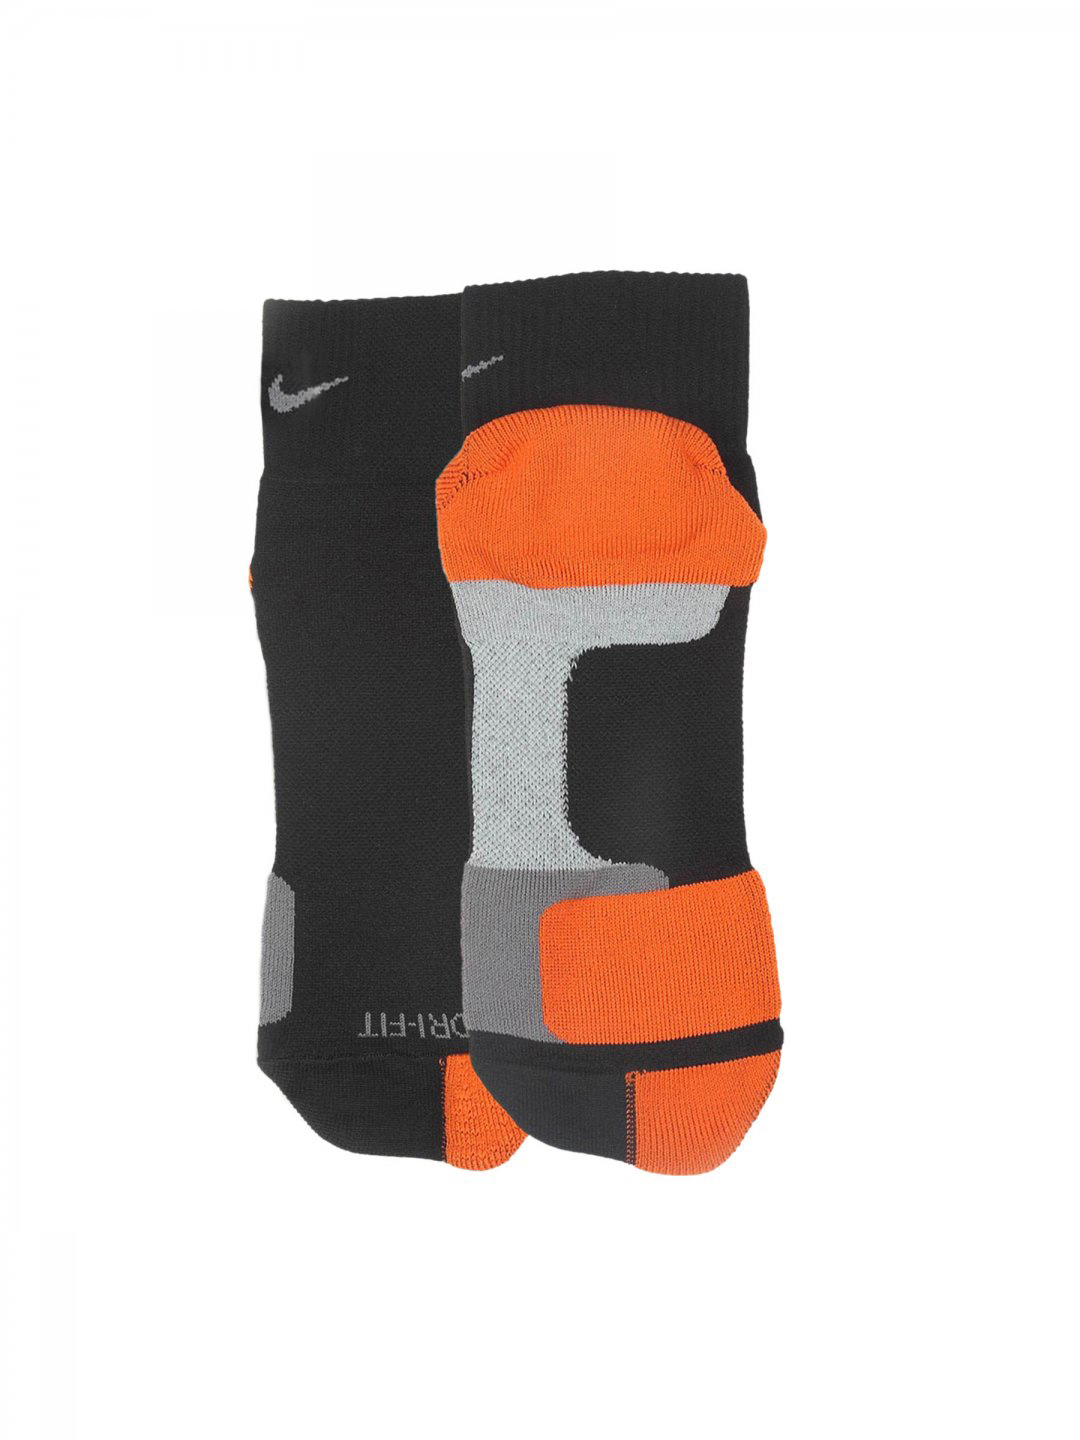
Nike Men's Elite Run Cus Black Orange Socks
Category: Accessories / Socks / Socks
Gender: Men
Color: Black
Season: Summer 2011
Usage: Sports